MyLastShot Project

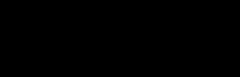

#MyLastShot is a campaign created by students from Columbine High School and activists on the topic of shootings. The project involves students placing stickers on their driver's licenses or student ID's that states their wishes to have the graphic photos of their bodies publicized in the incredibly rare event that they die in a shooting. The project launched on March 27, 2019, less than one month before the 20th anniversary of the Columbine Shooting which took place on April 20, 1999.